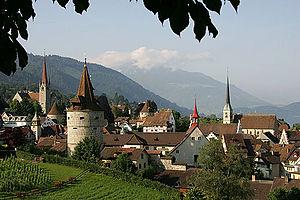
Zoug est une ville suisse, la capitale du canton de Zoug. Fin 2018, la commune de Zoug comptait 30 542 habitants et son canton en comptait 126 837. Sa superficie est de 21,61 km². La Zytturm est l'emblème de la ville.